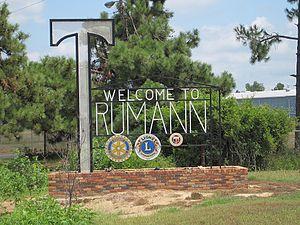
La ville américaine de Trumann est située dans le comté de Poinsett, dans l’Arkansas. Lors du recensement de 2010, elle comptait 6 775 habitants.